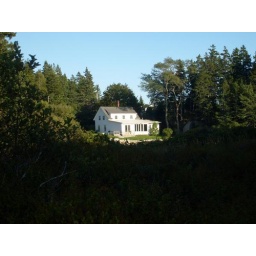
a picture I took of a house by the beach